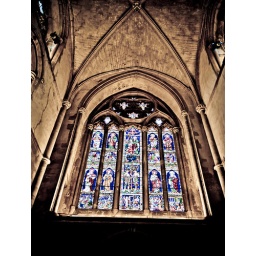
A fabulous stain glass window in St. Cross Church, Winchester.